Maximian

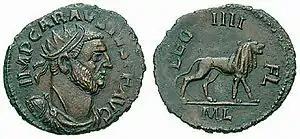
Carausius, rebel emperor of Roman Britain. Legend: IMP. CARAVSIVS P. F. AVG. / LEG IIII FL – ML (Londinium mint)

Early the next year, as Maximian made preparations for dealing with Carausius, Diocletian returned from the East. The emperors met that year, but neither date nor place is known with certainty. They probably agreed on a joint campaign against the Alamanni and a naval expedition against Carausius.